Democritus

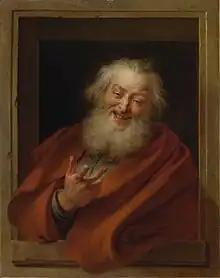
Charles-Antoine Coypel, "Cheerful Democritus", 1746.

Democritus was also a pioneer of mathematics and geometry in particular. In "The Method of Mechanical Theorems", Archimedes states that Eudoxus of Cnidus, whose rigorous proof using the method of exhaustion that the volume of a cone is one-third the volume of cylinder is preserved in Euclid's "Elements", was aided by the fact that Democritus had already asserted it to be true on the argument that this is true for the same reason that the pyramid has one-third the rectangular prism of the same base. Plutarch also reports that Democritus argued that the circular cross-section of a cone would need step-like sides, rather than being shaped like a cylinder, which Thomas Heath suggests may be an early version of infinitesimal calculus.